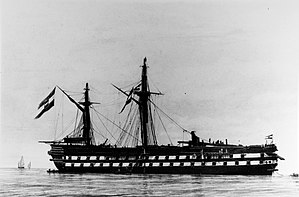
Kaiser (skib, 1859) / Design
Kaiser umiddelbart efter slaget ved Lissa i 1866. Effekten af et forsøg på at vædre, uden at have vædderstævn, ses i form af manglende bovspryd, formast, og det meste af skorstenen.
Linjeskibet Kaiser var det det sidste østrigske linjeskib, og det eneste af dem, der blev forsynet med maskineri. Skibets navn betyder kejser, til ære for den østrigske kejser.